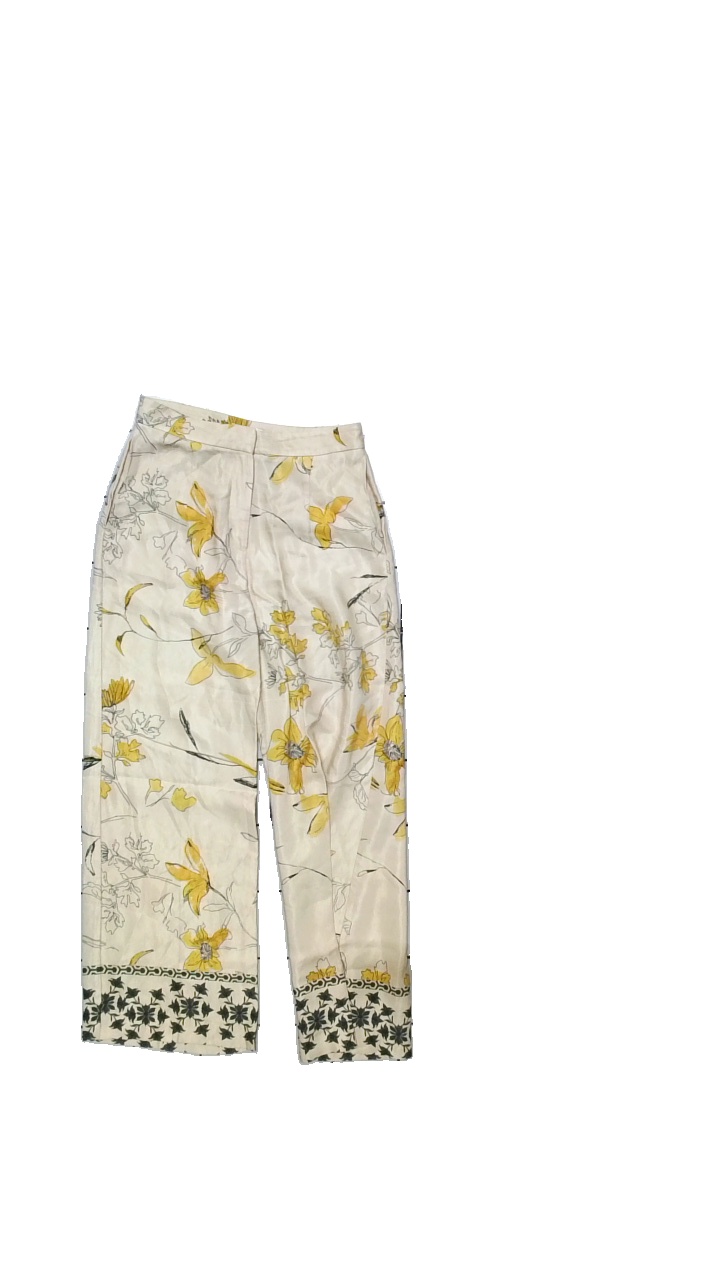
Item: Trousers (Ladies)
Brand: H&m
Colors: Beige, Yellow, Grey
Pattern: Floral print
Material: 100% viscose
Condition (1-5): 5
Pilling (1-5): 5
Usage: Reuse
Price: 100-150